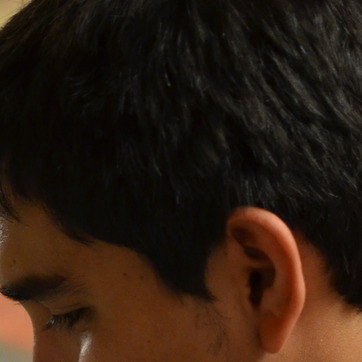
Material: hair